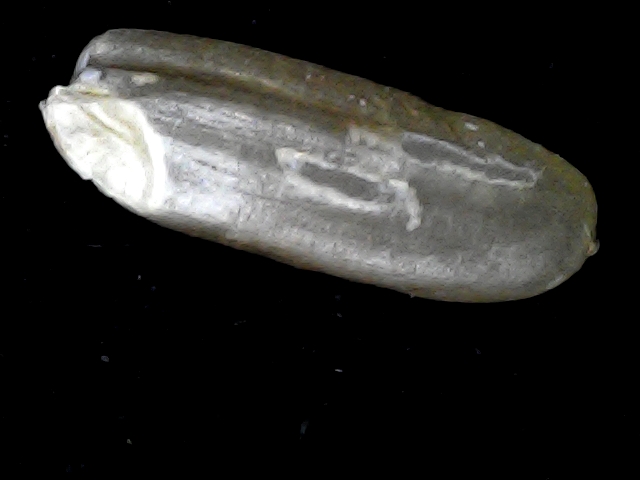
Rice variety: BR23